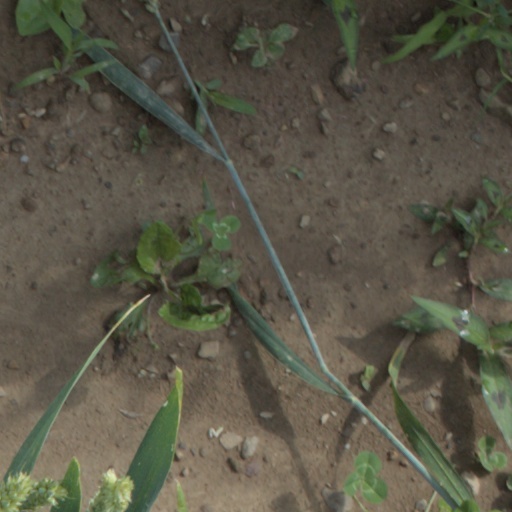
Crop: wheat